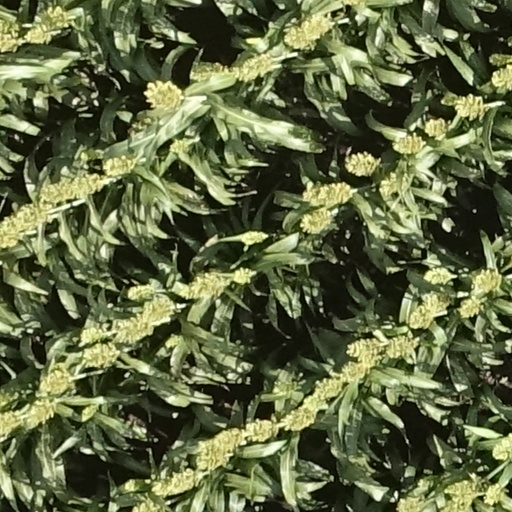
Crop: sorghum